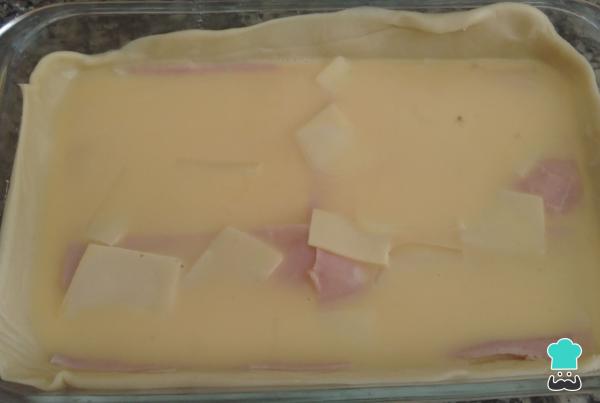
8Cuando termines de rellenar, vierte la mezcla de leche, mantequilla y huevos. Eso sí, aparta un poco para barnizar la torta de fiambre hojaldrada al final.